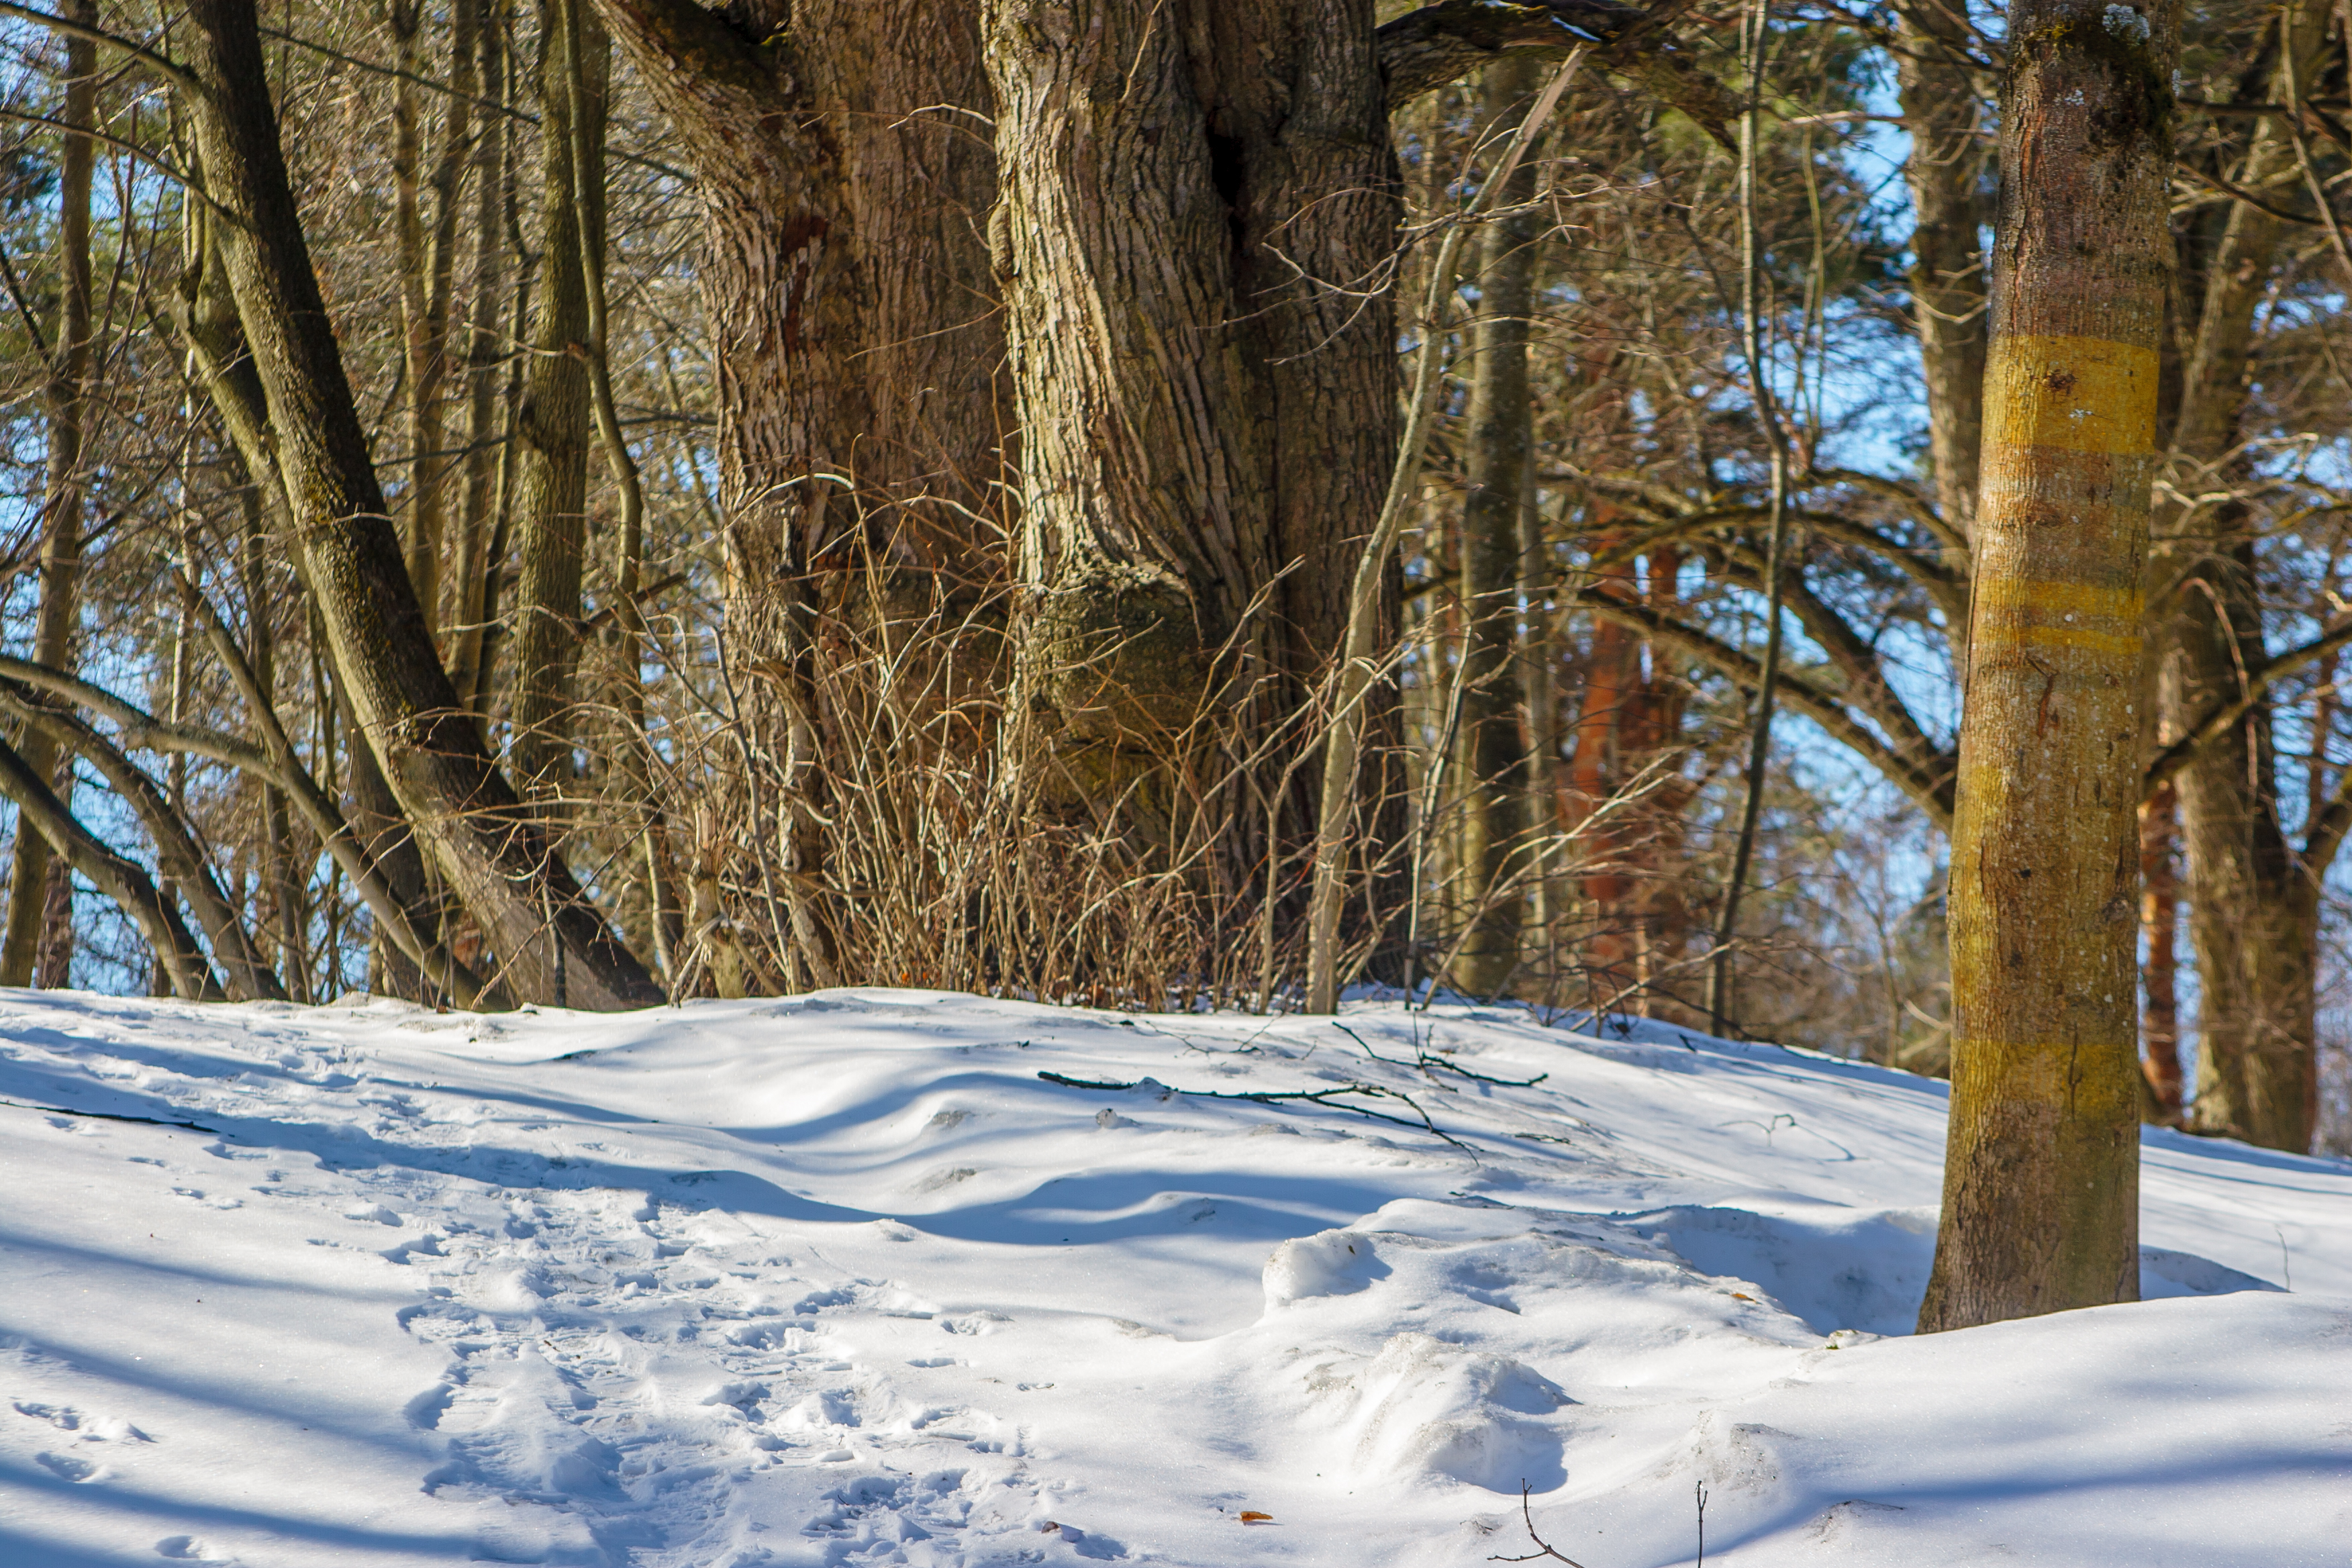
images, plant, snow, natural landscape, wood, twig, tree, trunk, sky, slope, freezing, deciduous, formation, forest, landscape, spruce fir forest, woodland, grove, temperate broadleaf and mixed forest, winter, grass, frost, trail, wildlife, old growth forest, nature reserve, conifer, Northern hardwood forest, tropical and subtropical coniferous forests, temperate coniferous forest, path, rock, jungle, plant stem, ice cap, road, valdivian temperate rain forest, fir, pine family, birch family, pine, stream, winter storm